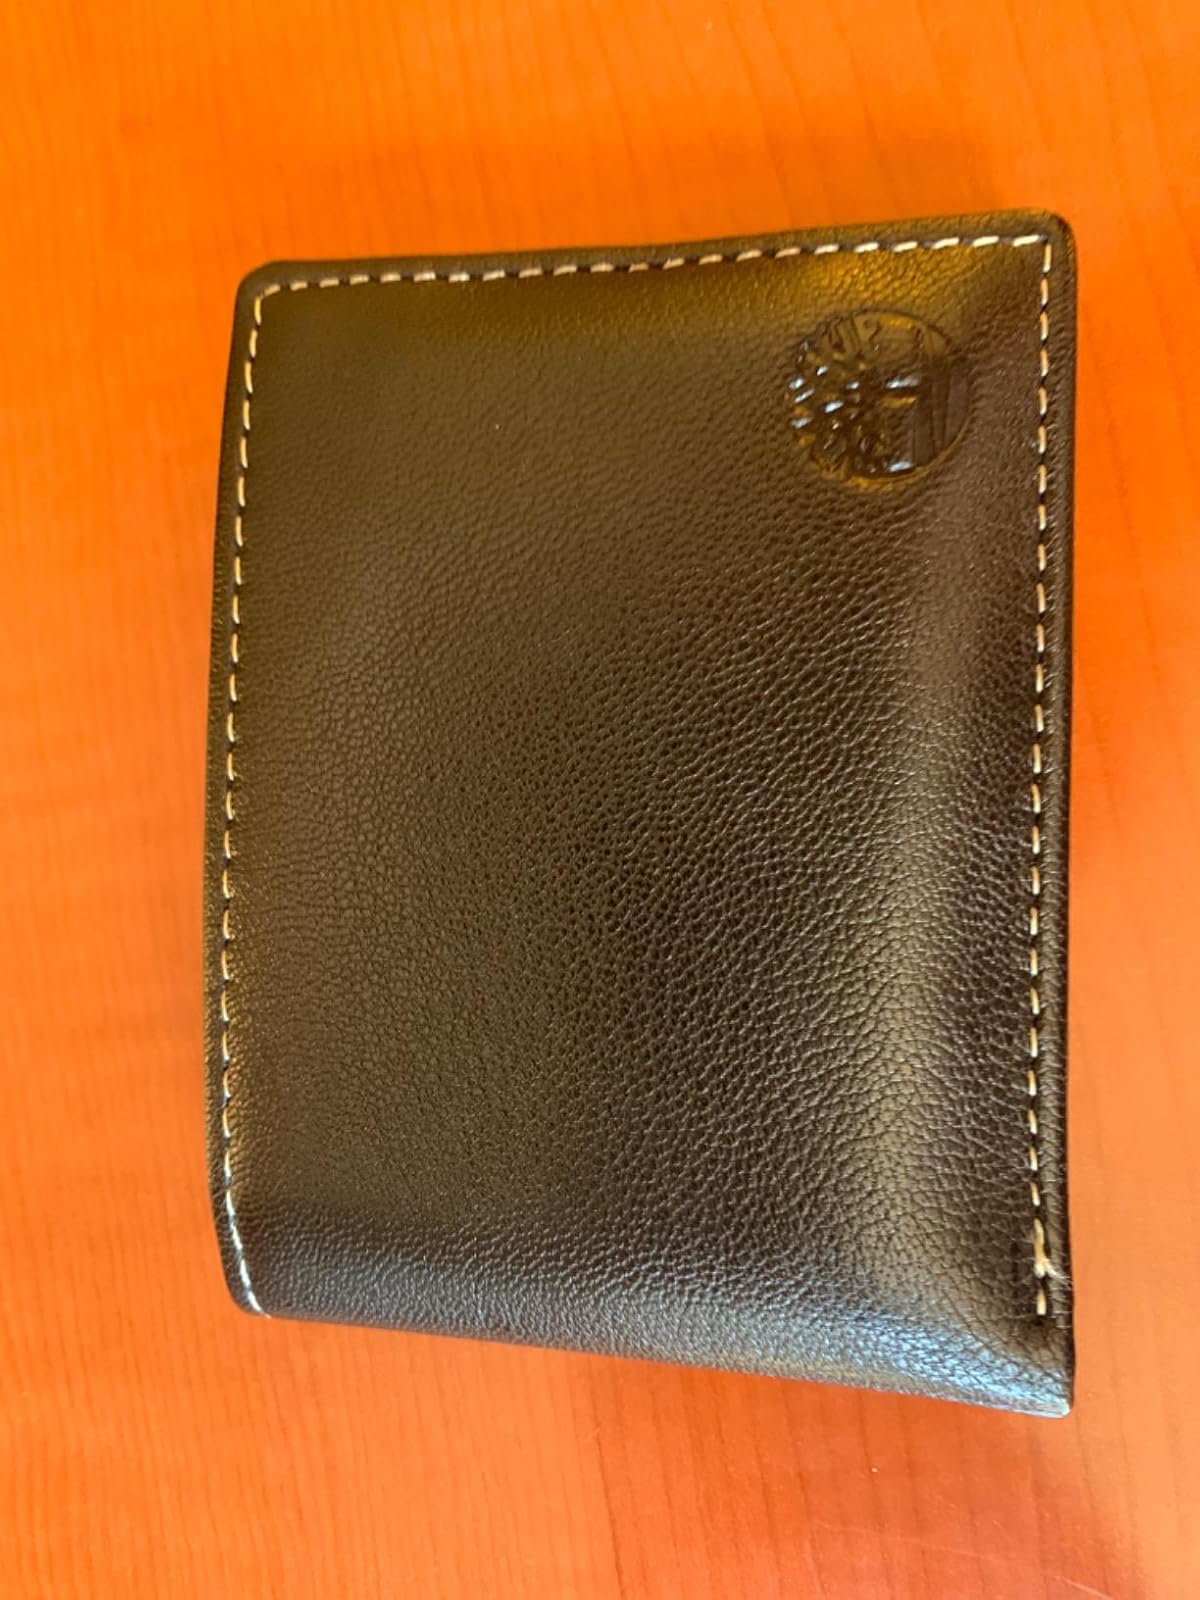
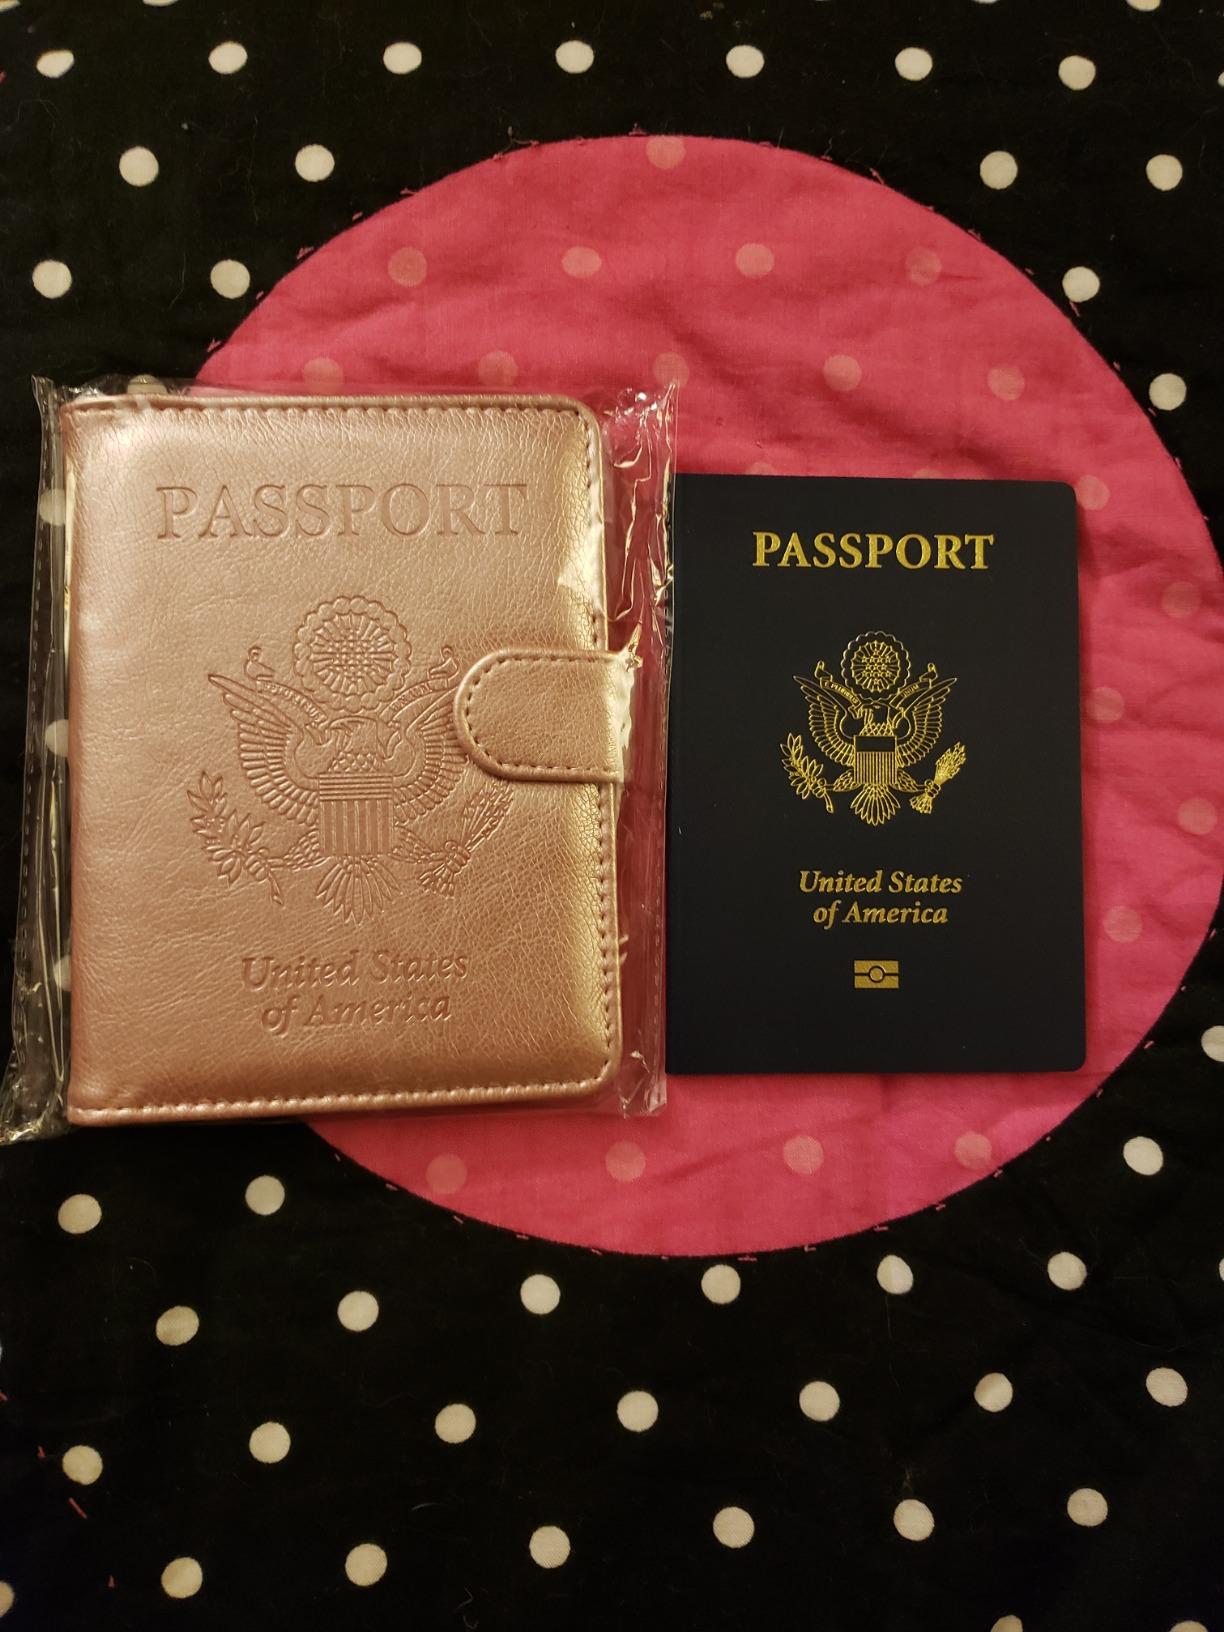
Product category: accessories_wallet
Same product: no